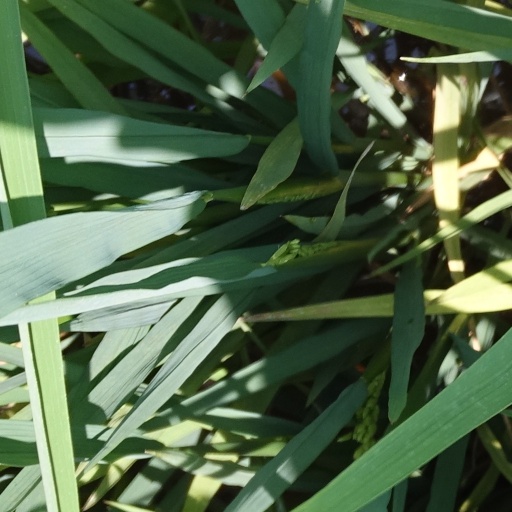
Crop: rice